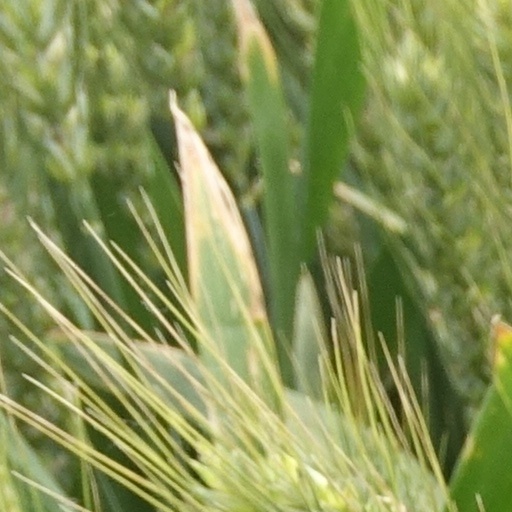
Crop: wheat